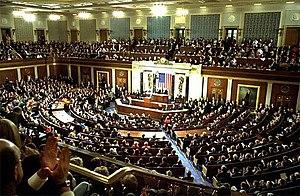
Les institutions de l'Union européenne sont les institutions qui régissent l'Union européenne. Étant devenue une figure politique, économique et monétaire, celle-ci a besoin d'institutions dont le rôle est de défendre ses valeurs, ses objectifs, ses intérêts, ceux de ses citoyens et de ses États membres, et qui fonctionnent en étroite collaboration avec les gouvernements et les administrations de ceux-ci.
Le Capitole des États-Unis est le bâtiment qui sert de siège au Congrès, le pouvoir législatif des États-Unis. Il est situé dans la capitale fédérale, Washington, D.C. La construction de style néoclassique commence en 1793 et s'achève en 1812. Il est constitué d'un dôme et de deux ailes. L’aile nord est le siège du Sénat et l’aile sud est celle de la Chambre des représentants.
Le discours sur l'état de l'Union est un événement annuel aux États-Unis au cours duquel le président présente son programme pour l'année en cours devant la branche législative du gouvernement fédéral. Le discours est prononcé à Washington, D.C. au Capitole des États-Unis, où les deux chambres — la Chambre des représentants et le Sénat — sont réunies en Congrès.
Le Congrès des États-Unis est la législature bicamérale du gouvernement fédéral des États-Unis, représentant sa branche législative. Ses deux chambres sont le Sénat, la chambre haute composée de 100 sénateurs, et la Chambre des représentants, la chambre basse composée de 435 représentants.